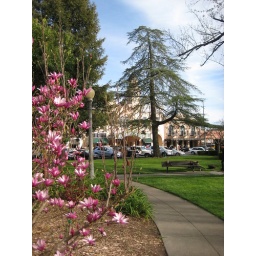
Spring flowers with theater in background